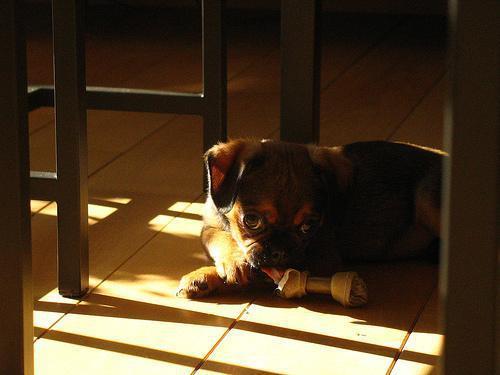
Brabancon_griffon